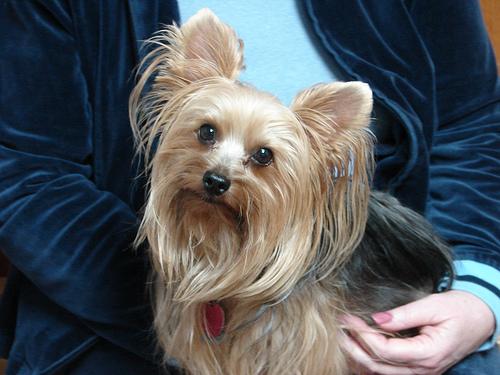
Breed: yorkshire terrier